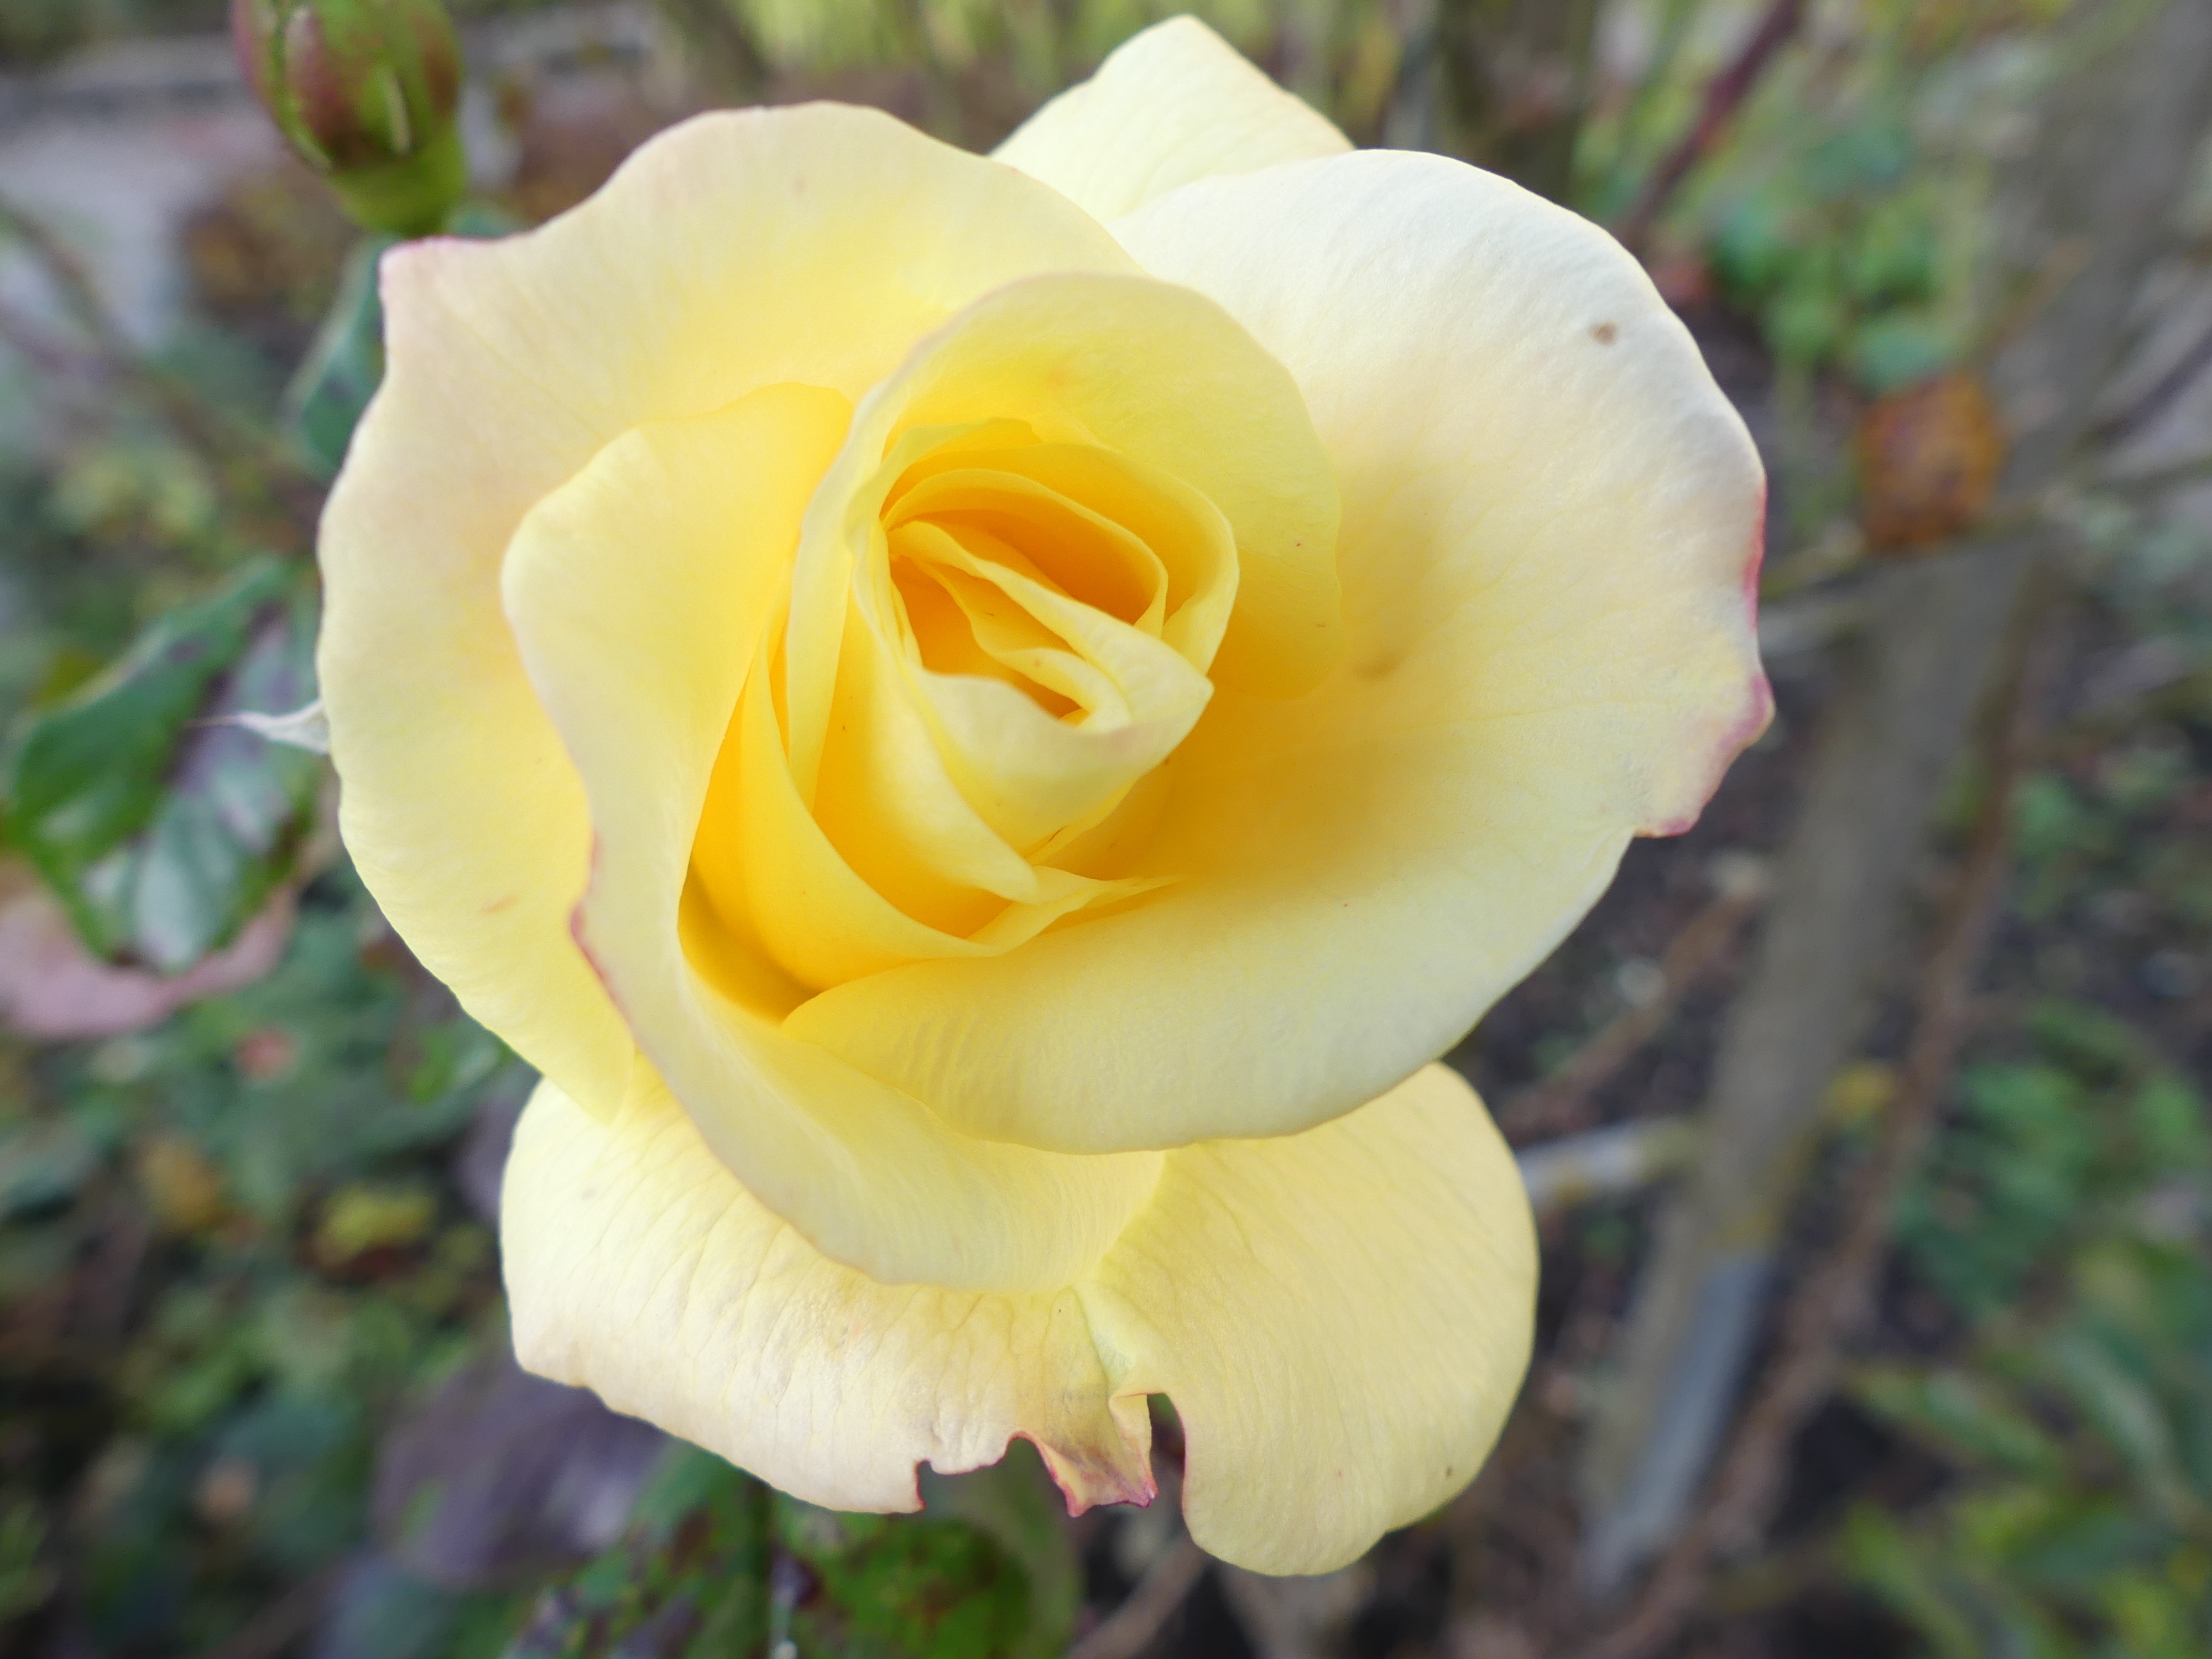
blossom, plant, flower, petal, rose, autumn, botany, yellow, flora, fine, tender, floribunda, yellow rose, macro photography, flowering plant, garden roses, rose family, plant stem, land plant, austrian briar